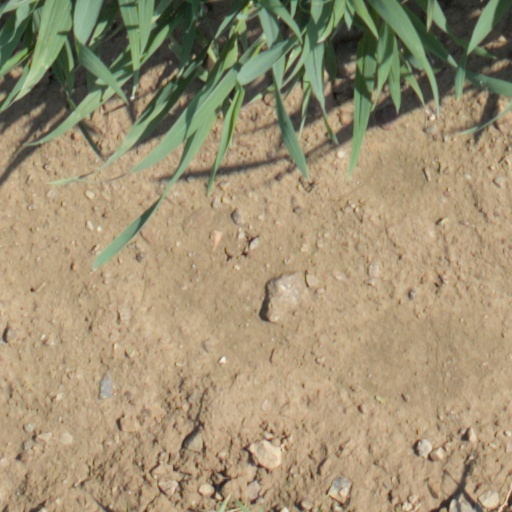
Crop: wheat